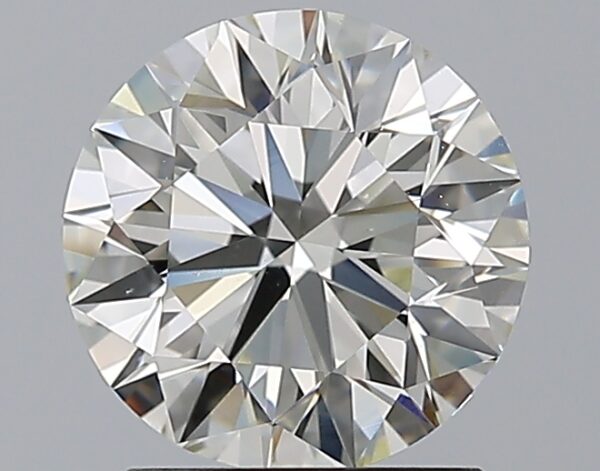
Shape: round
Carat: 1.79
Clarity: VS1
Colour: J
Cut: EX
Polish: EX
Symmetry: EX
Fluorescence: N
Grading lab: GIA
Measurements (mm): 7.68 x 7.73 x 4.84